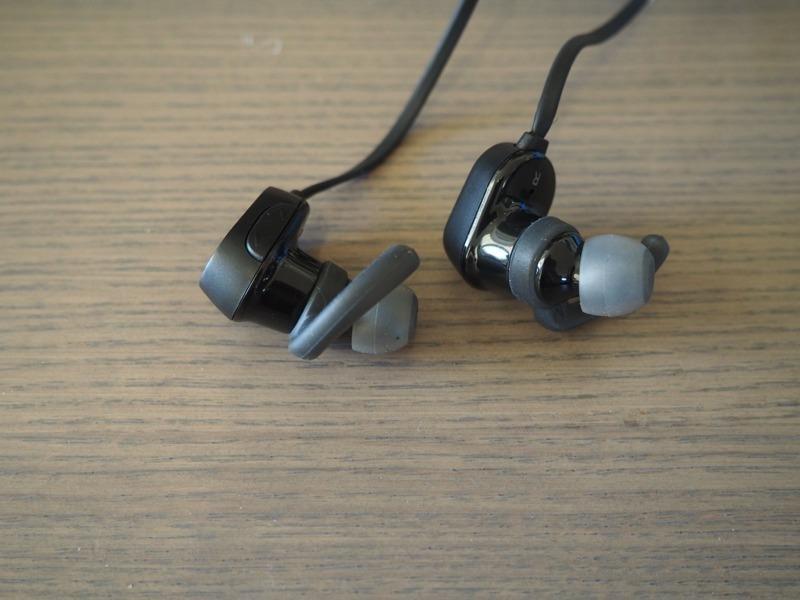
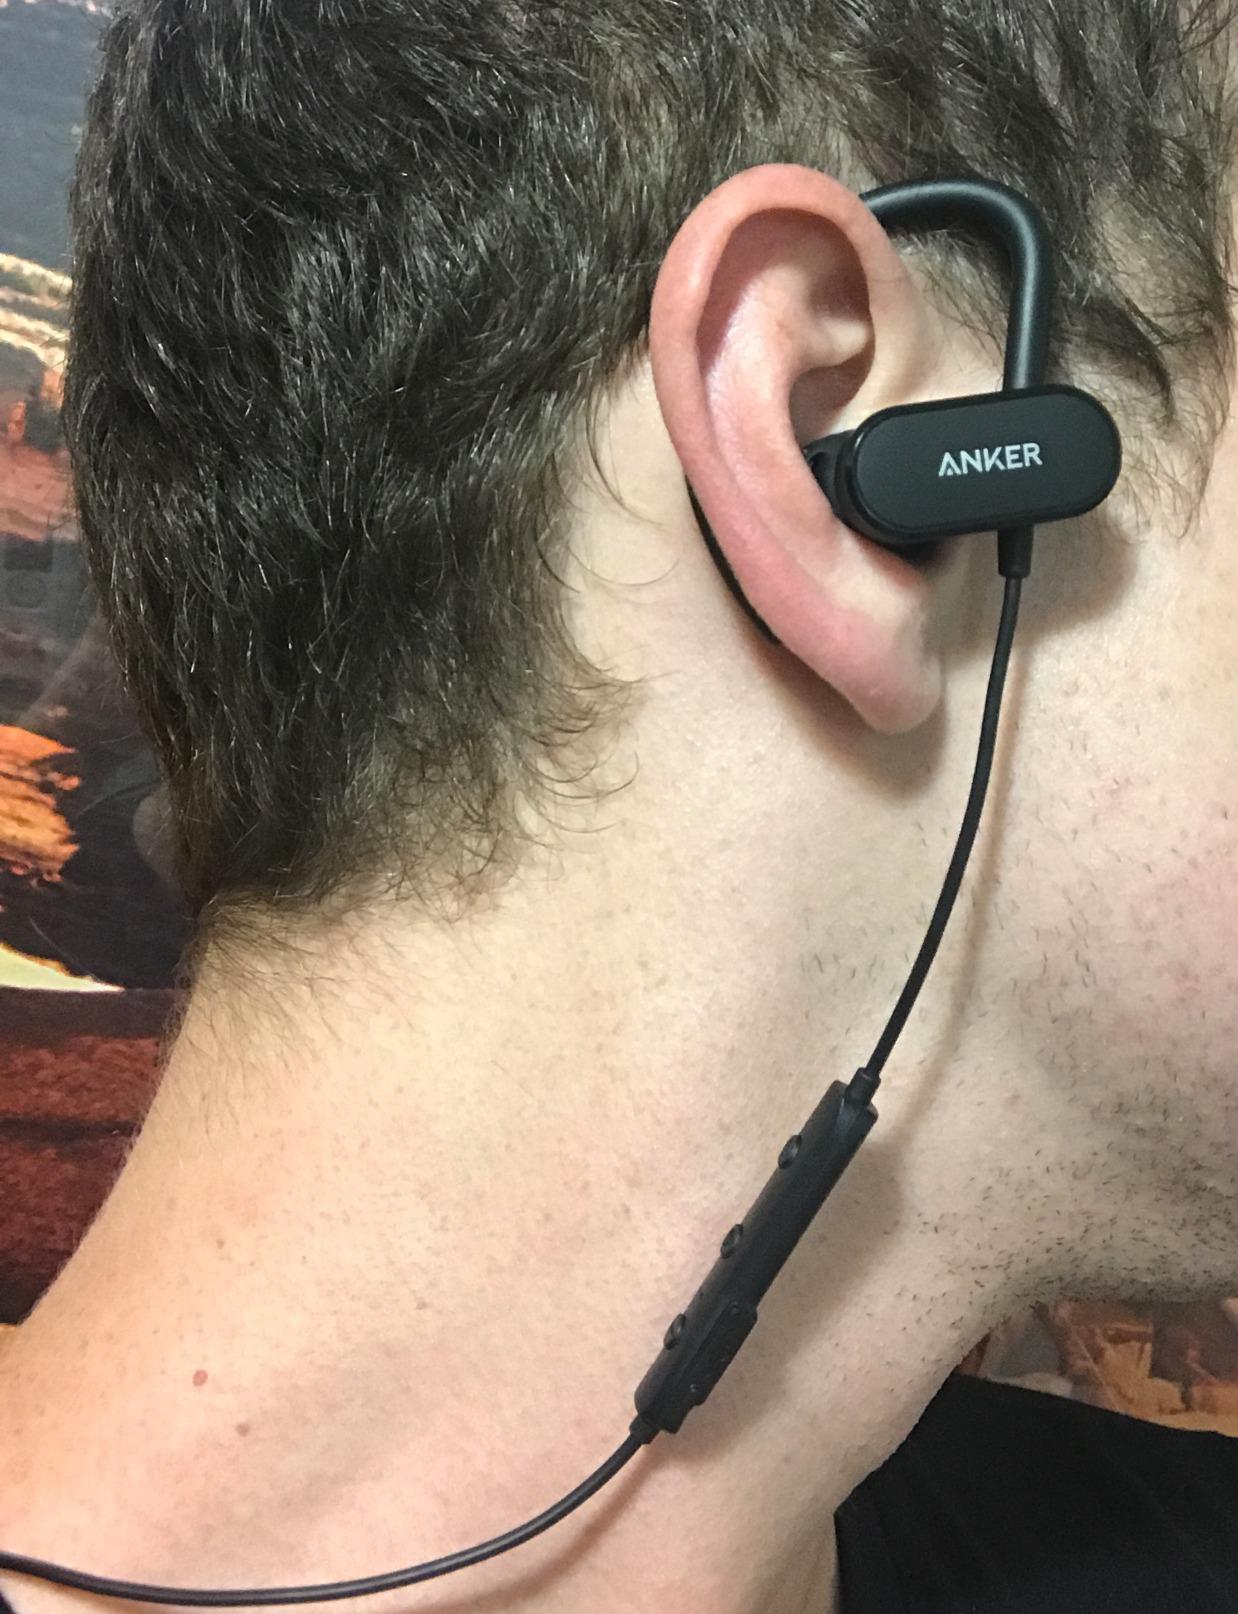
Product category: headphones
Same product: no